Migration Period spear

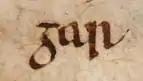
A mention of 'gar' in the "Beowulf"

The pre-migration term reported by Tacitus is framea, who identifies it as "hasta"; the native term for 'javelin, spear' was Old High German "gêr", Old English "gâr", Old Norse "geirr", from Proto-Germanic "*gaizaz". The names Genseric, Radagaisus indicate Gothic *"gais".